Describe the emotion expressed in this image:  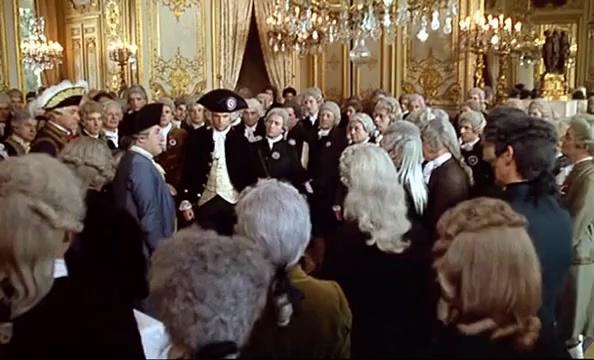
This person displays Fear, valence and arousal with low intensity.